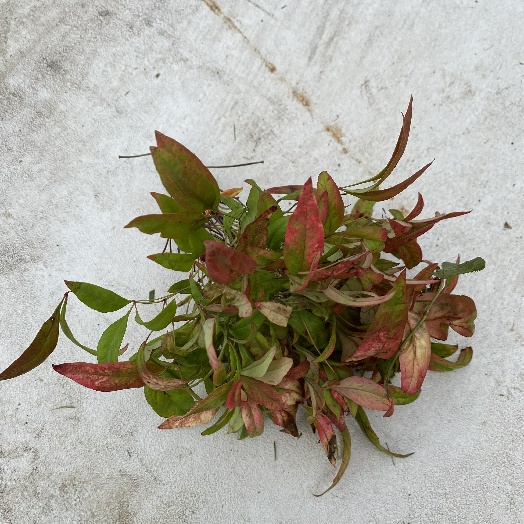
Label: Vegetation